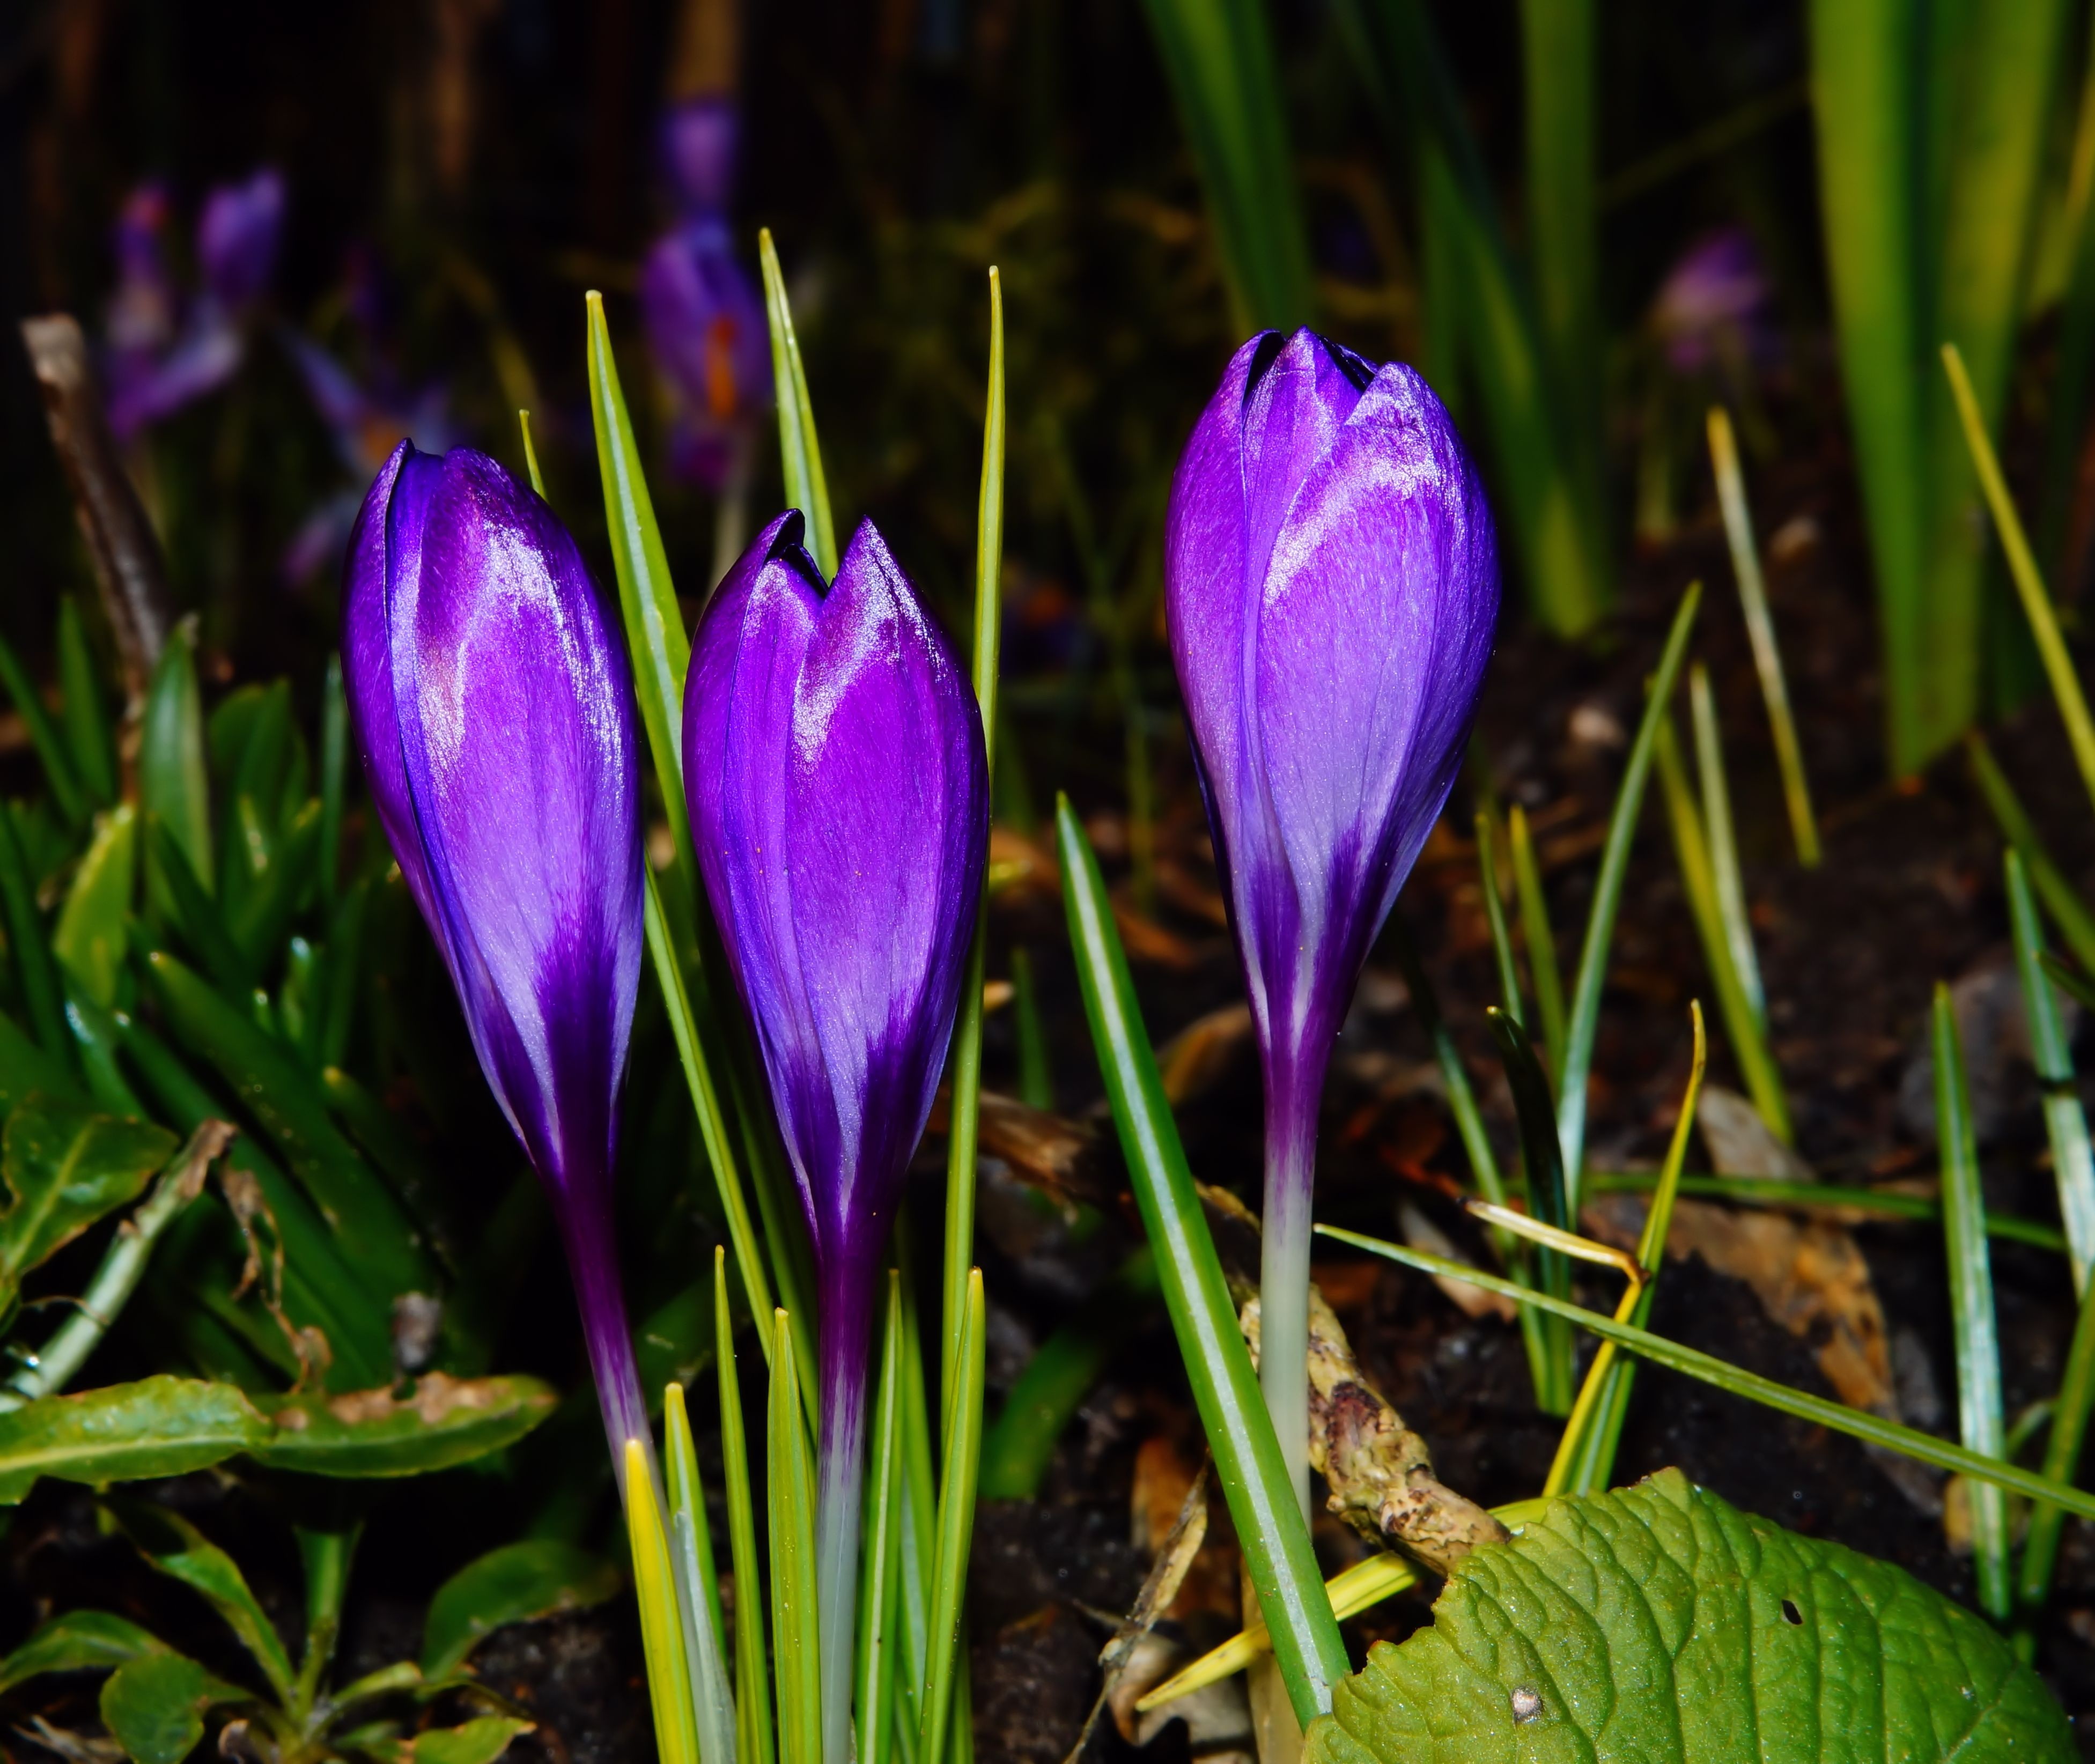
plant, flower, purple, petal, bloom, spring, botany, colorful, garden, close, flora, wildflower, flowers, eye, violet, crocus, spring flowers, macro photography, flowering plant, signs of spring, plant stem, land plant, iris family